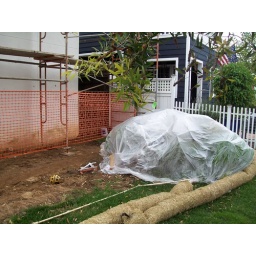
My kitchen window is right around that corner.